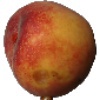
Label: Peach 1